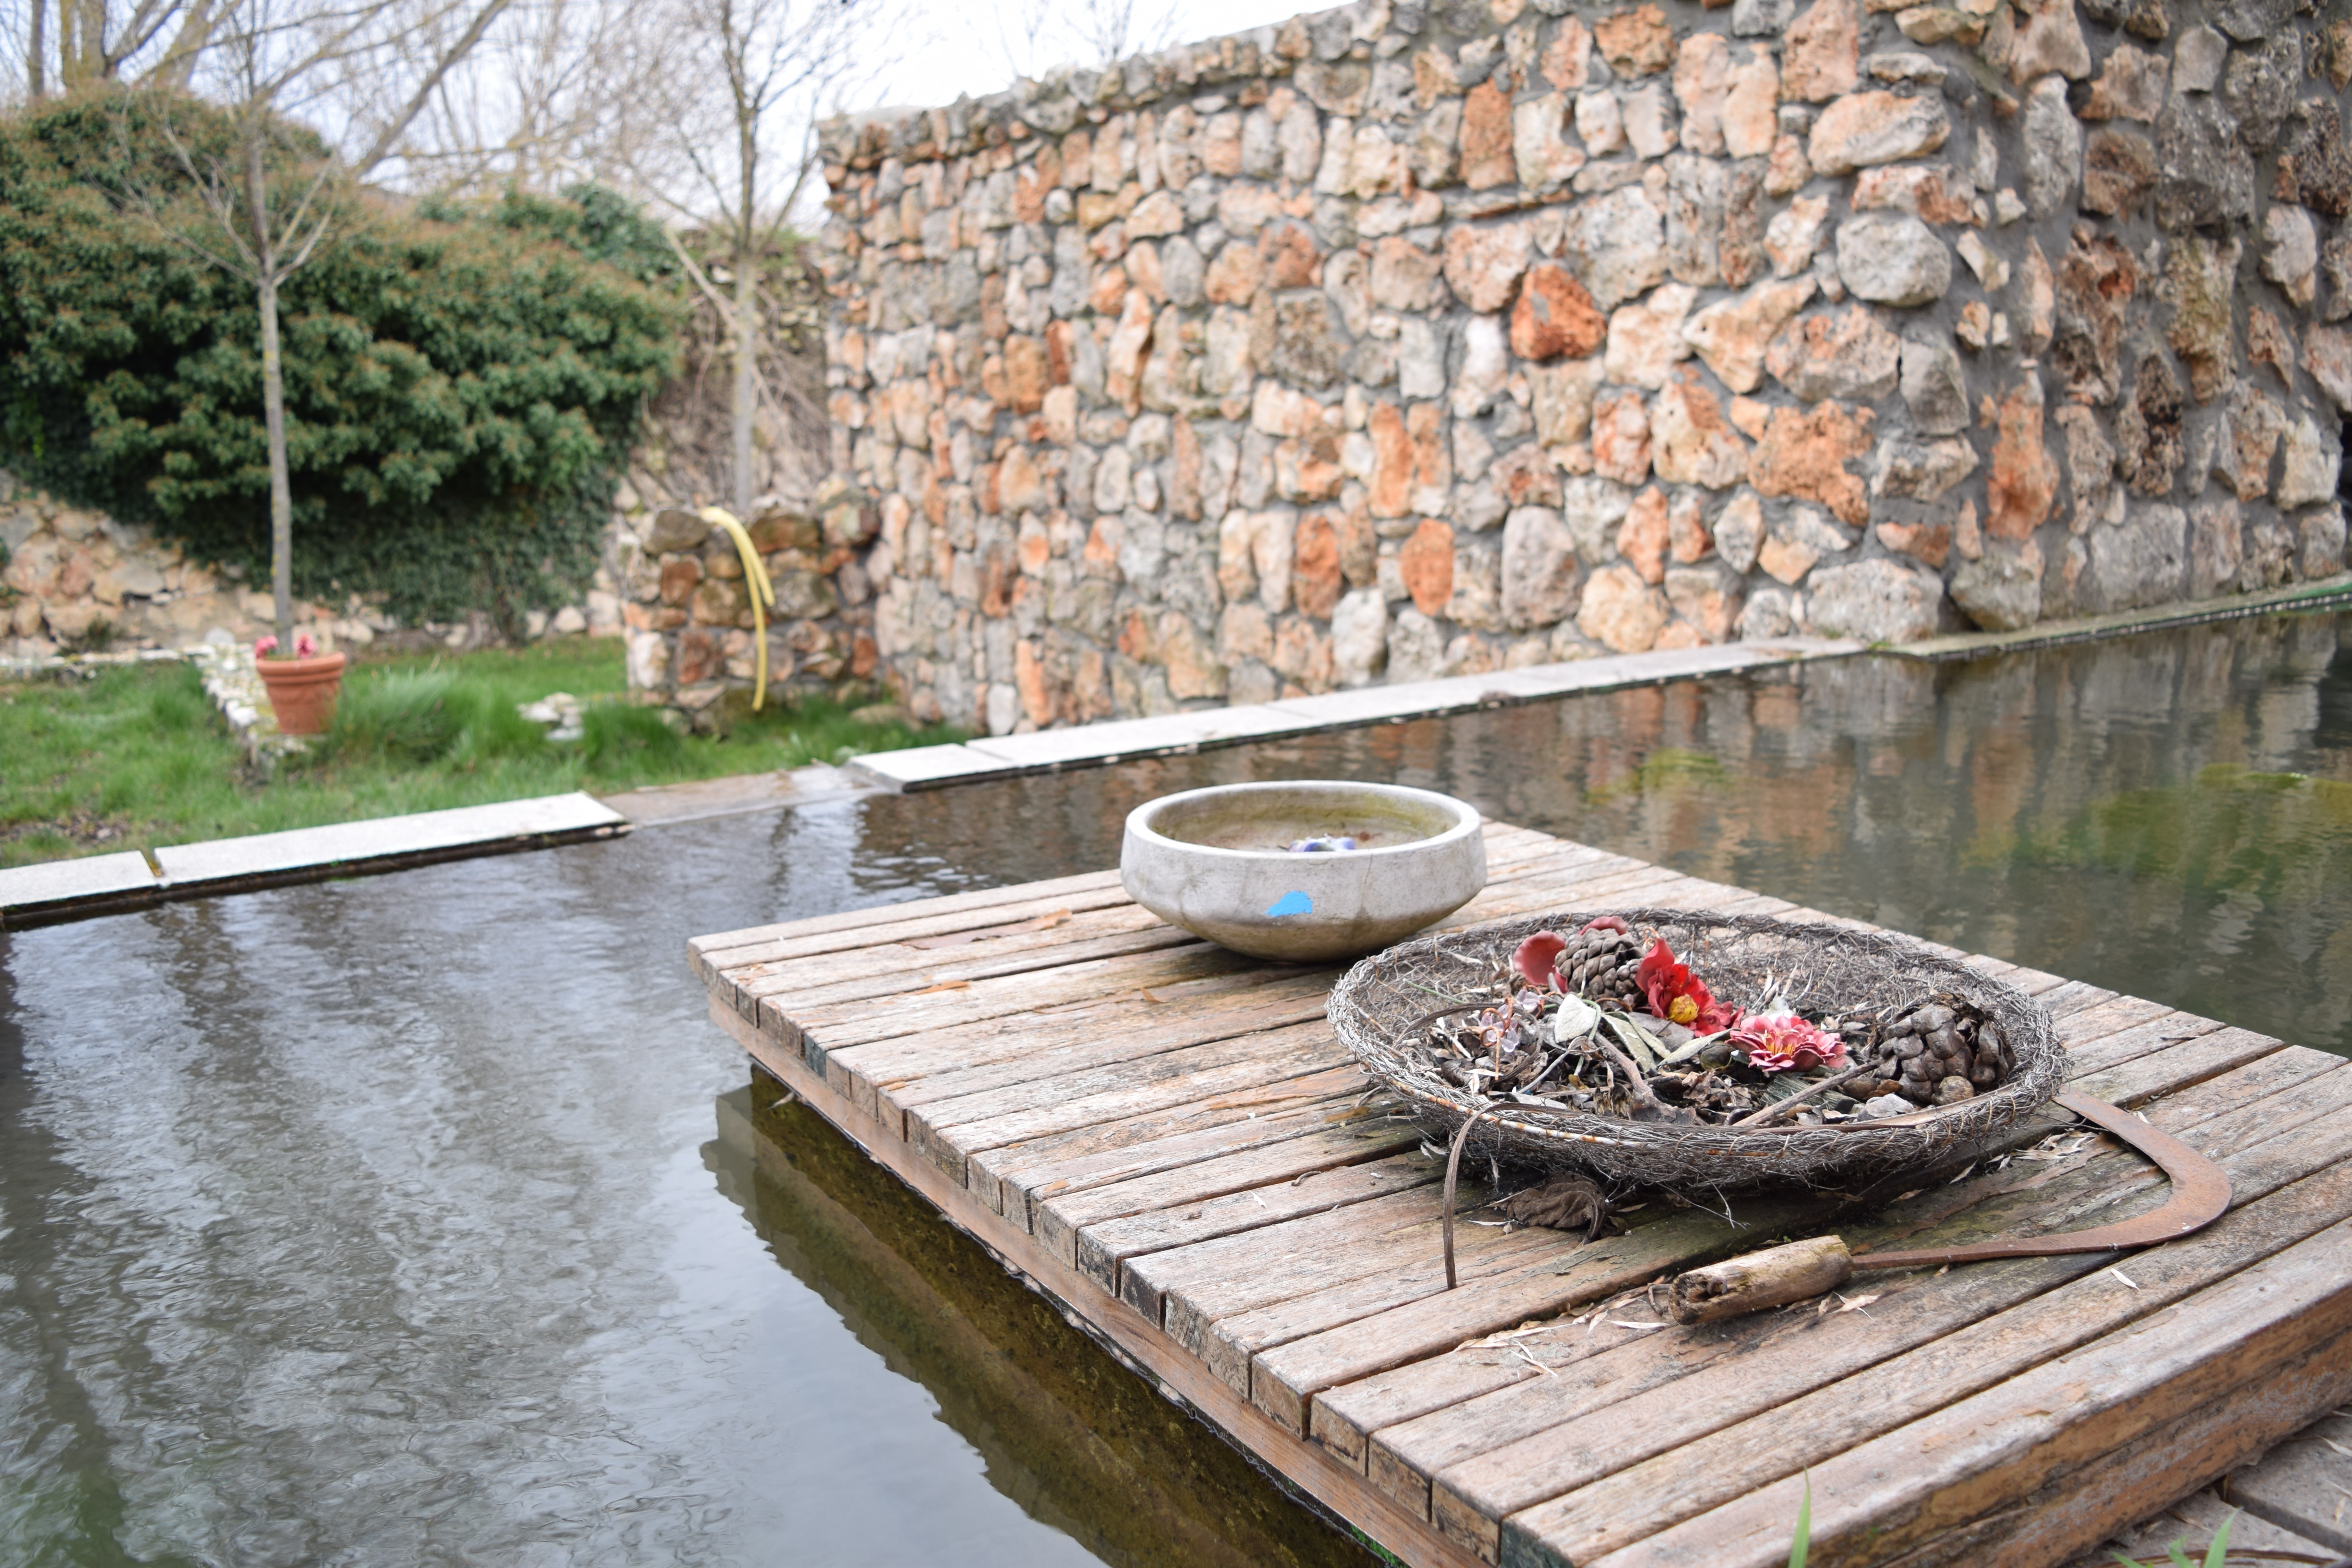
wall, walkway, pond, swimming pool, backyard, garden, waterway, yard, water feature, flooring, outdoor structure